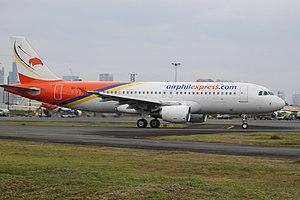
PAL Express, anciennement Air Philippines et Airphil Express est une compagnie aérienne des Philippines.